Fort Stephenson

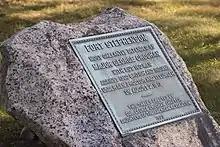
Fort Stephenson Marker

Fort Stephenson (first known as "Fort Sandusky") was built in the early 1800s on the west side of the lower Sandusky River. It was the site in 1813 of an American victory in the Battle of Fort Stephenson during the War of 1812.